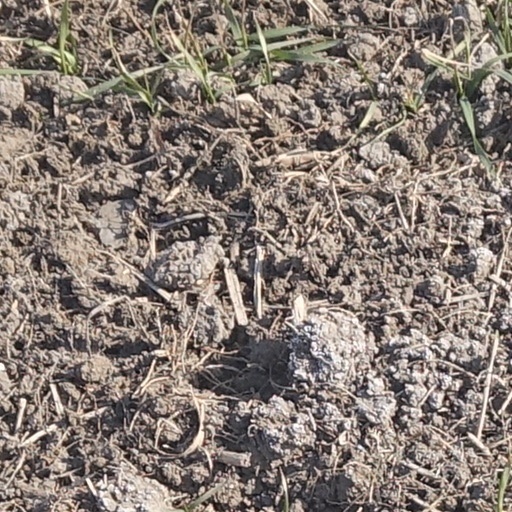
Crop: wheat